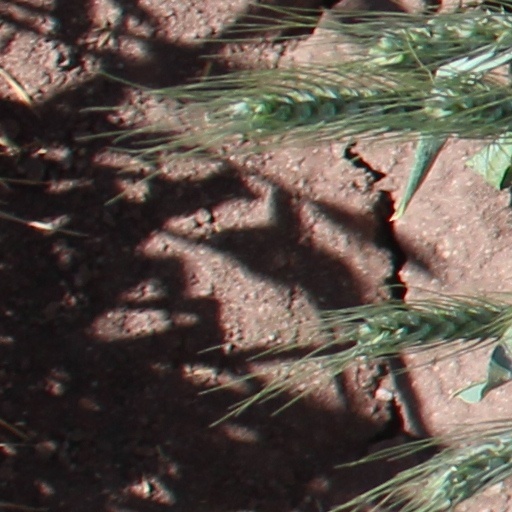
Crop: wheat